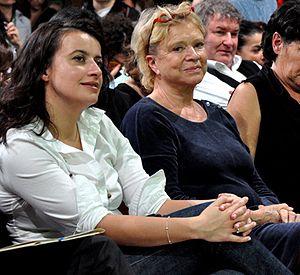
Eva Joly